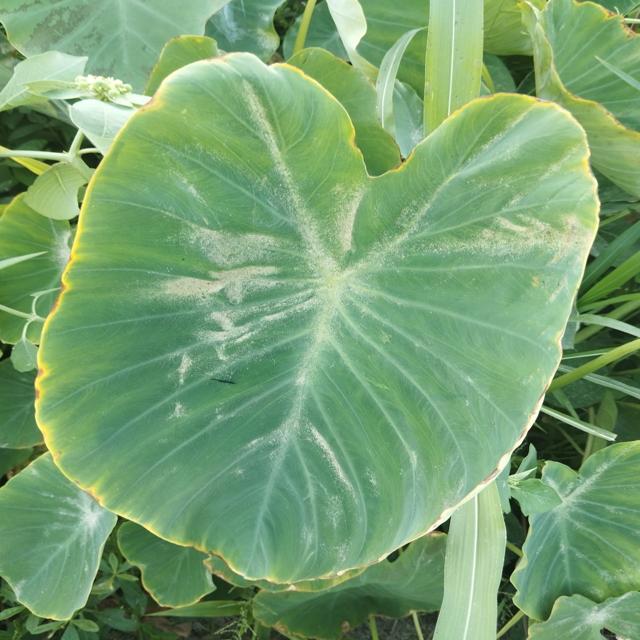
Label: Mid_Blight